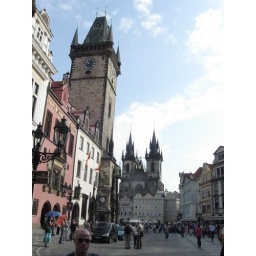
the town hall with the clock tower and looking across at the tyn church in the old town square